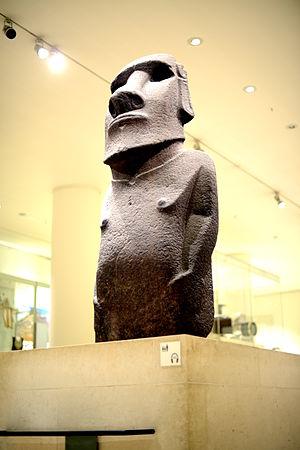
Le British Museum, est un musée de l'histoire et de la culture humaine, situé à Londres, au Royaume-Uni. Ses collections, constituées de plus de sept millions d’objets, sont parmi les plus importantes du monde et proviennent de tous les continents. Elles illustrent l’histoire humaine de ses débuts à aujourd'hui.
Hoa Hakananai'a est un moaï de 2,42 mètres conservé au British Museum de Londres.